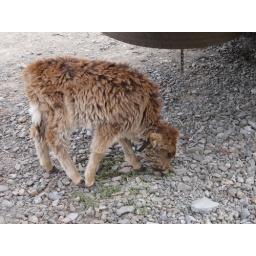
cute little cow in tingri, Tibet